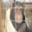
Label: chimpanzee